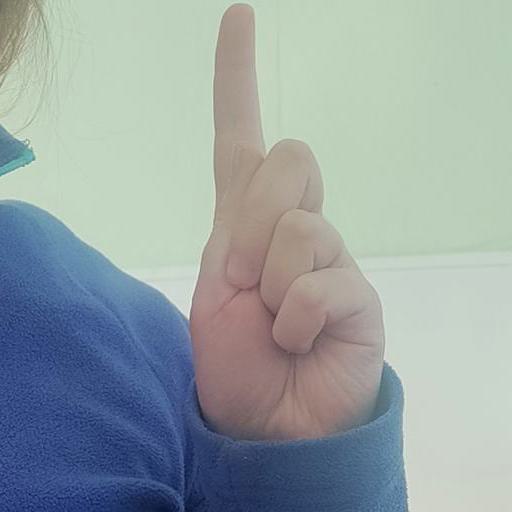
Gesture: one